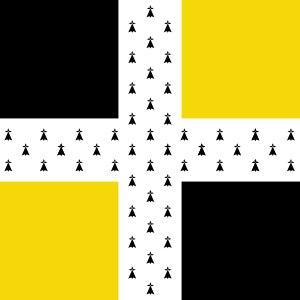
Le drapeau de la Bretagne est un drapeau qui se compose de neuf bandes horizontales noires et blanches d’égales largeurs, disposées alternativement et d’un canton supérieur de couleur blanche parsemé d'une multitude de mouchetures d'hermine. Le nombre de mouchetures et leur forme ne sont pas fixés, la version la plus répandue comprend onze mouchetures arrangées selon trois rangées horizontales. Le rapport entre la hauteur et la largeur du drapeau est de 2:3.